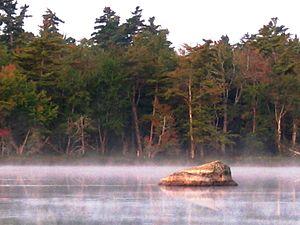
Le parc national de Kejimkujik est un parc national du Canada situé en Nouvelle-Écosse, à environ 174 km à l'ouest d'Halifax. Le parc, qui protège 404 km², comporte deux secteurs. Le principal, dans une pénéplaine du Centre-Sud de la province, protège une forêt mixte, des cours d'eau et des lacs peu profonds. Il est riche de plusieurs espèces animales et végétales qui ne sont ordinairement présents que beaucoup plus au sud sur la côte atlantique. Le parc possède aussi une annexe sur l'océan Atlantique avec une côte découpée comportant deux lagunes et des plages où niche le pluvier siffleur.